Sacisaurus

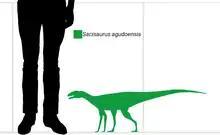
Size comparison of "S. agudoensis"

"Sacisaurus" was approximately long and high, based on the largest femoral specimen. Some elements that were originally mentioned in the description study were reassigned to other taxa afterwards. Its long and strong legs indicate that it was a fast animal. The biggest teeth of the genus were just long.